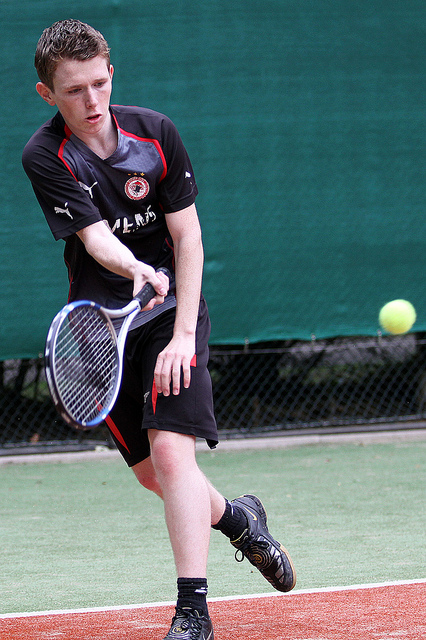
một nam vận động viên tennis đang xoay người để đánh bóng